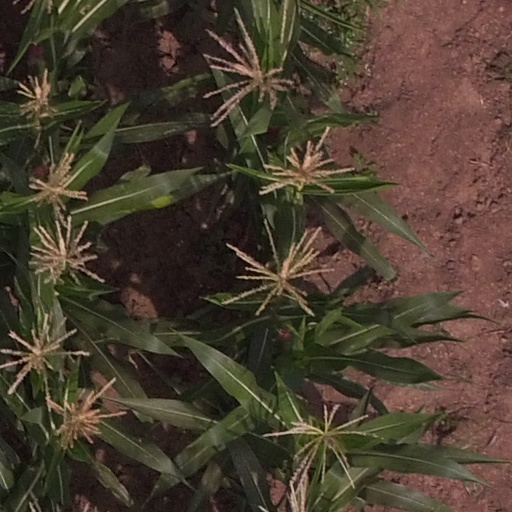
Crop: maize; corn